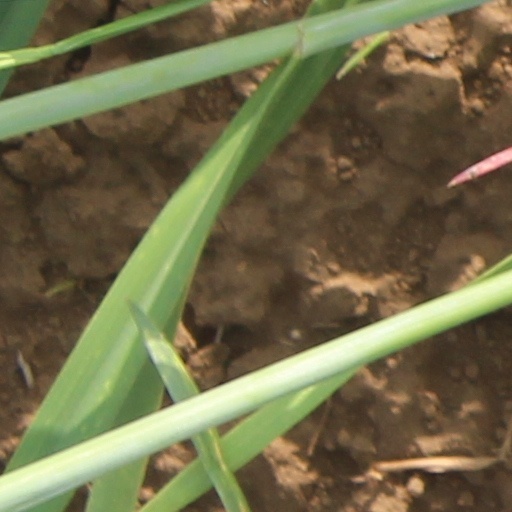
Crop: wheat